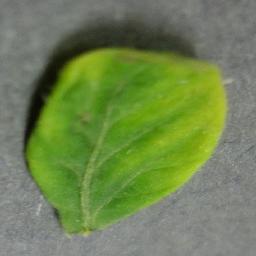
Label: Tomato___Tomato_Yellow_Leaf_Curl_Virus